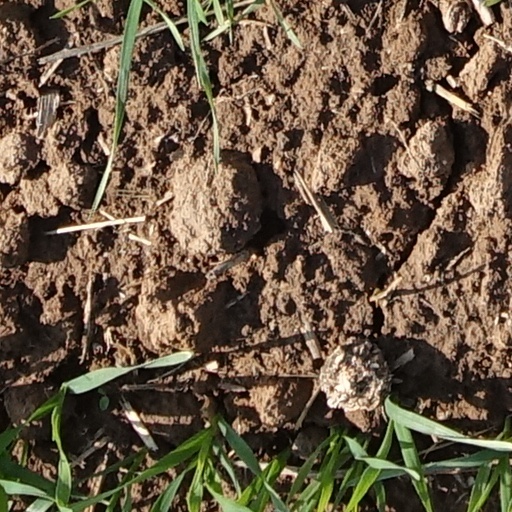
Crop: wheat